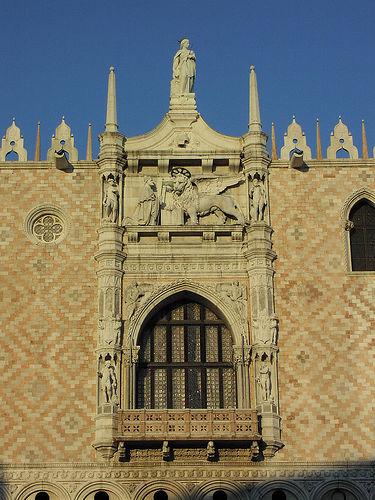
Weather: sun or clear